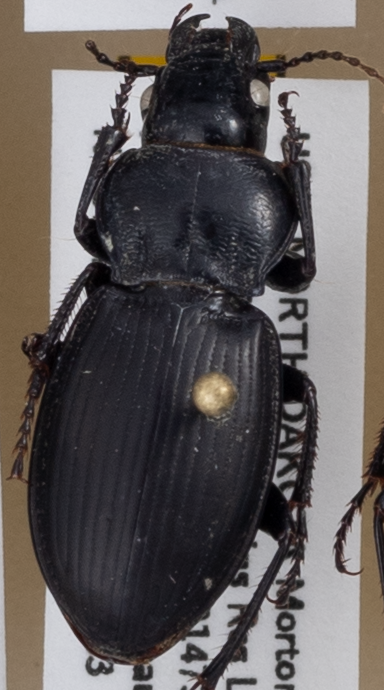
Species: Cyclotrachelus torvus
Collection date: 2018-07-03
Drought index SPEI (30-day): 1.302
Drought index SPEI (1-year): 0.438
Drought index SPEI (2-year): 0.086